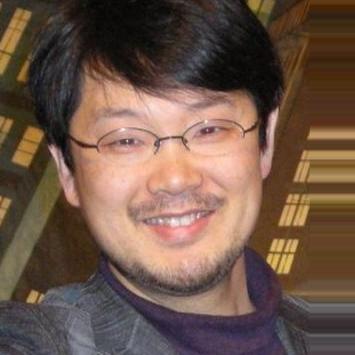
Age: 41